Lists of Nobel laureates

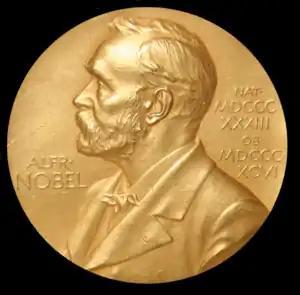
One of the Nobel Prize medals in Physiology or Medicine awarded in 1950

Lists of Nobel laureates cover winners of Nobel Prizes for outstanding contributions for humanity in chemistry, literature, peace, physics, and physiology or medicine. The lists are organized by prize, by ethnicity, by origination and by nationality.